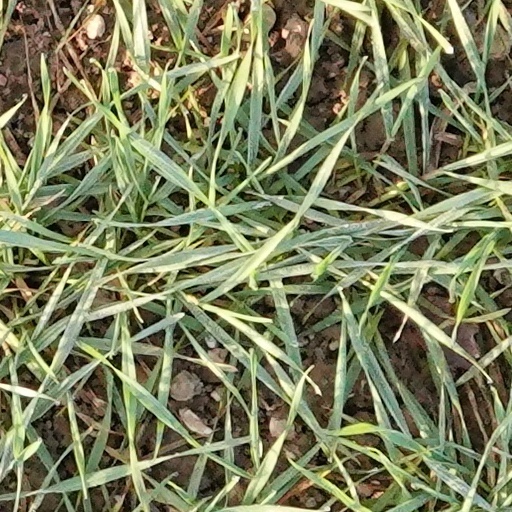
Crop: wheat